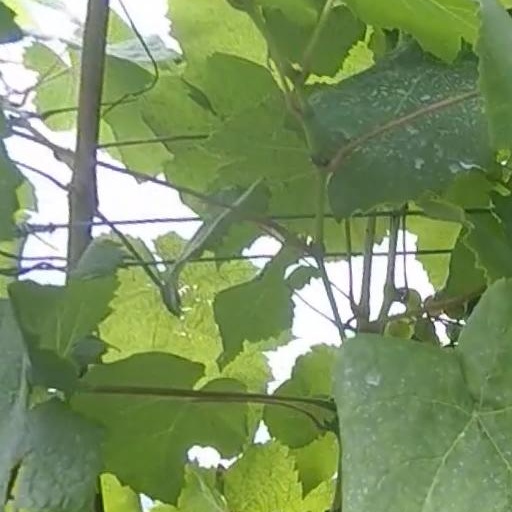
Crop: grape